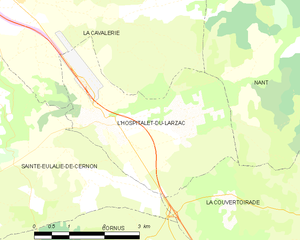
Carte de la commune française de code INSEE 12115 - L'Hospitalet-du-Larzac